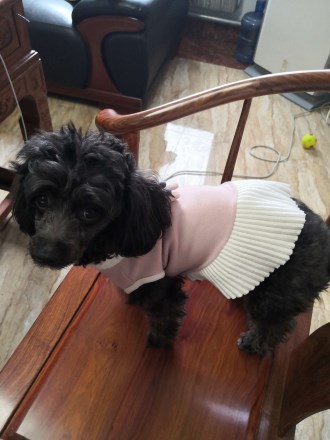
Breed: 7449-n000128-teddy